Cathedral of St. John the Divine

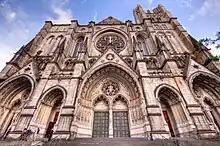

The Cathedral of St. John the Divine is located at 1047 Amsterdam Avenue in Morningside Heights, Manhattan, between West 110th Street (also known as Cathedral Parkway) to the south and 113th Street to the north. The cathedral's main entrance on the west is along the same axis as 112th Street. Adjacent sites include Mount Sinai Morningside (formerly St. Luke's Hospital) to the north, Columbia University's Morningside Heights campus to the north and west, and Morningside Park to the east. One of the key reasons for St. John's location is that the land under it was described as the "highest point in Manhattan". One author wrote that "the view from outside tells much about St. John's inner spirit", saying that the southeastern elevation of the facade gives an impression of incompleteness, while the great western elevation was "vitalized by its incipience".